Aapravasi Ghat

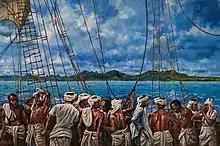
First indentured Indian workers (1834)

From 1834 to 1849, when the first migrations of indentured labourers began, no fixed depot had been established to accommodate the immigrants arriving in Port Louis. The thousands of migrants arriving annually put a stress on the lack of a specialized facility. In 1849, a building dating back to the French administration in the Trou Fanfaron area was chosen as the core of a planned structural complex that would become the permanent depot for immigration. The Immigration Depot, as it came to be known, was continuously enlarged in response to the high number of migrants. This lasted until 1857, when all the available land had been occupied. The adequate space allowed the facility to deal with as much as 1,000 prospective laborers at any one time. Further modifications, for the purpose of service convenience, hygiene and transport, were continuously done. However, the competition from beet sugar caught up with Mauritius's sugar cane estates. The spread of a malaria epidemic in the 1860s further drove shipping away from the colony, leading to a decline of indentured immigration, culminating in 1923, when it had completely ceased. By then, an estimated 450,000 indentured labourers from India had passed through the Immigration Depot throughout its existence.